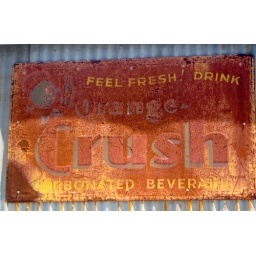
Rusty little sign in a rusty little town